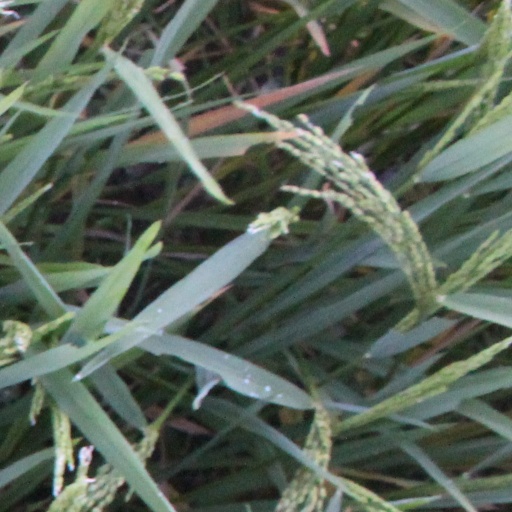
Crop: rice